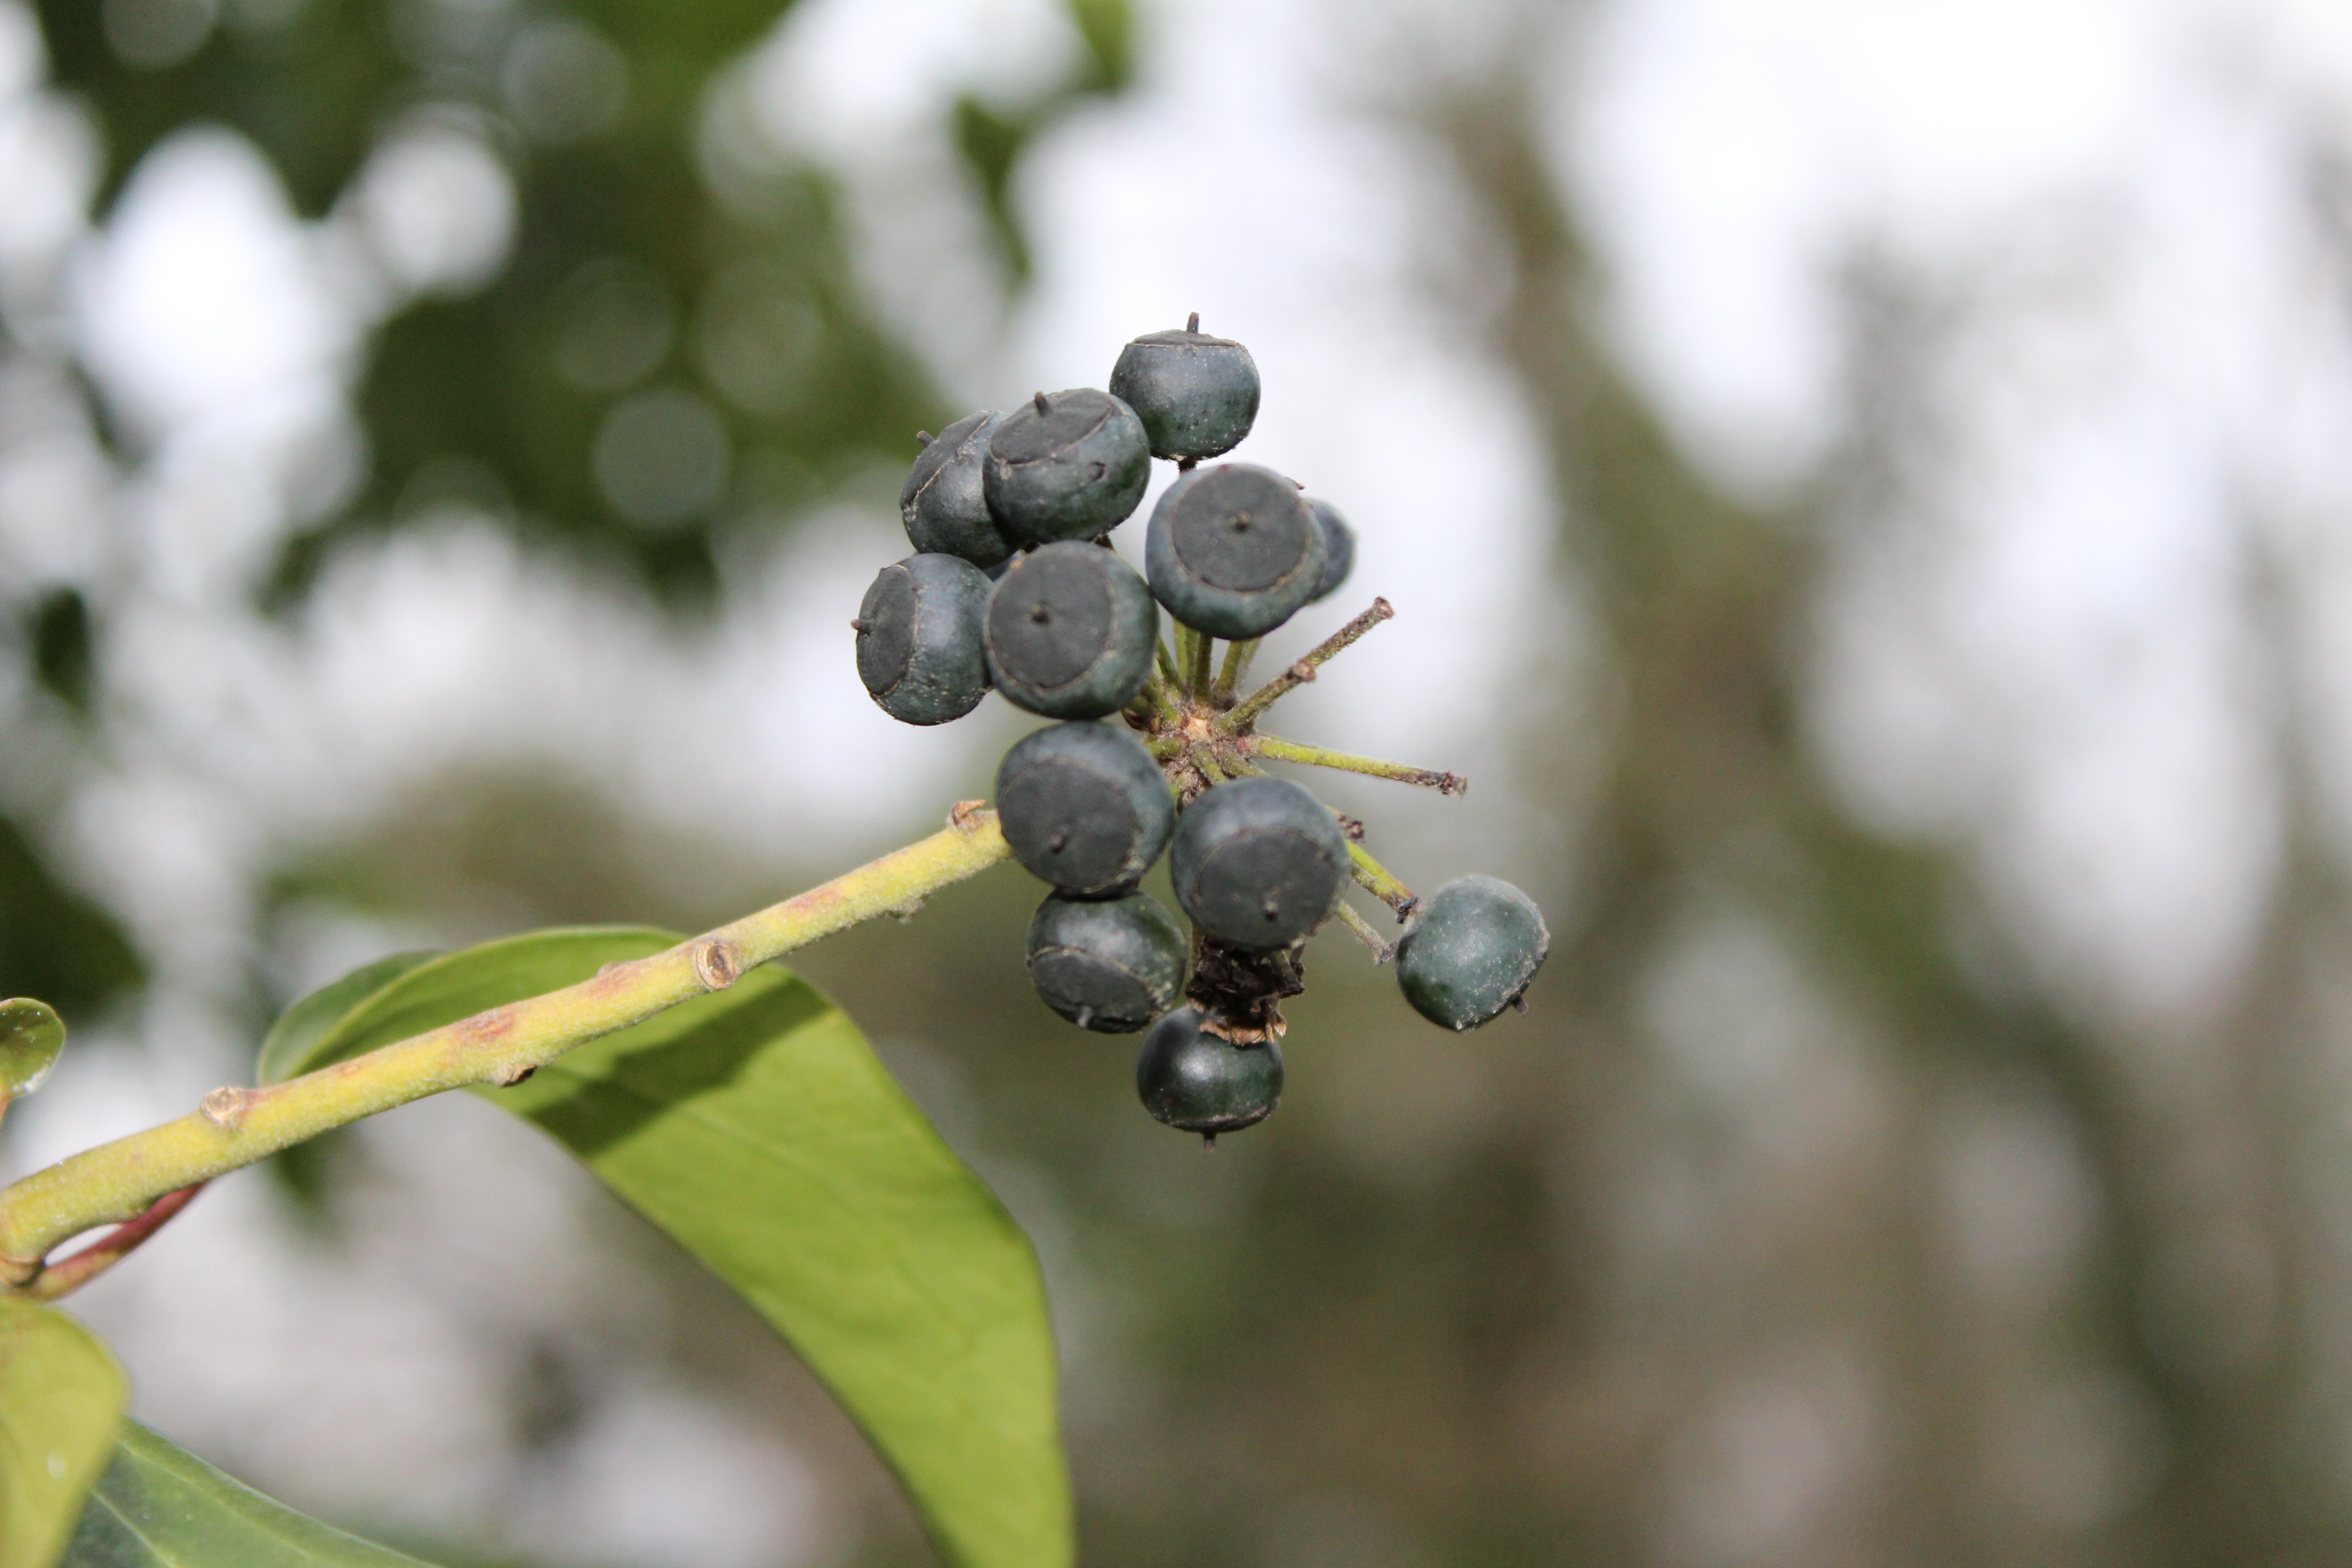
tree, nature, branch, blossom, plant, fruit, berry, leaf, flower, food, produce, ivy, botany, flora, close up, shrub, macro photography, prunus spinosa, flowering plant, land plant